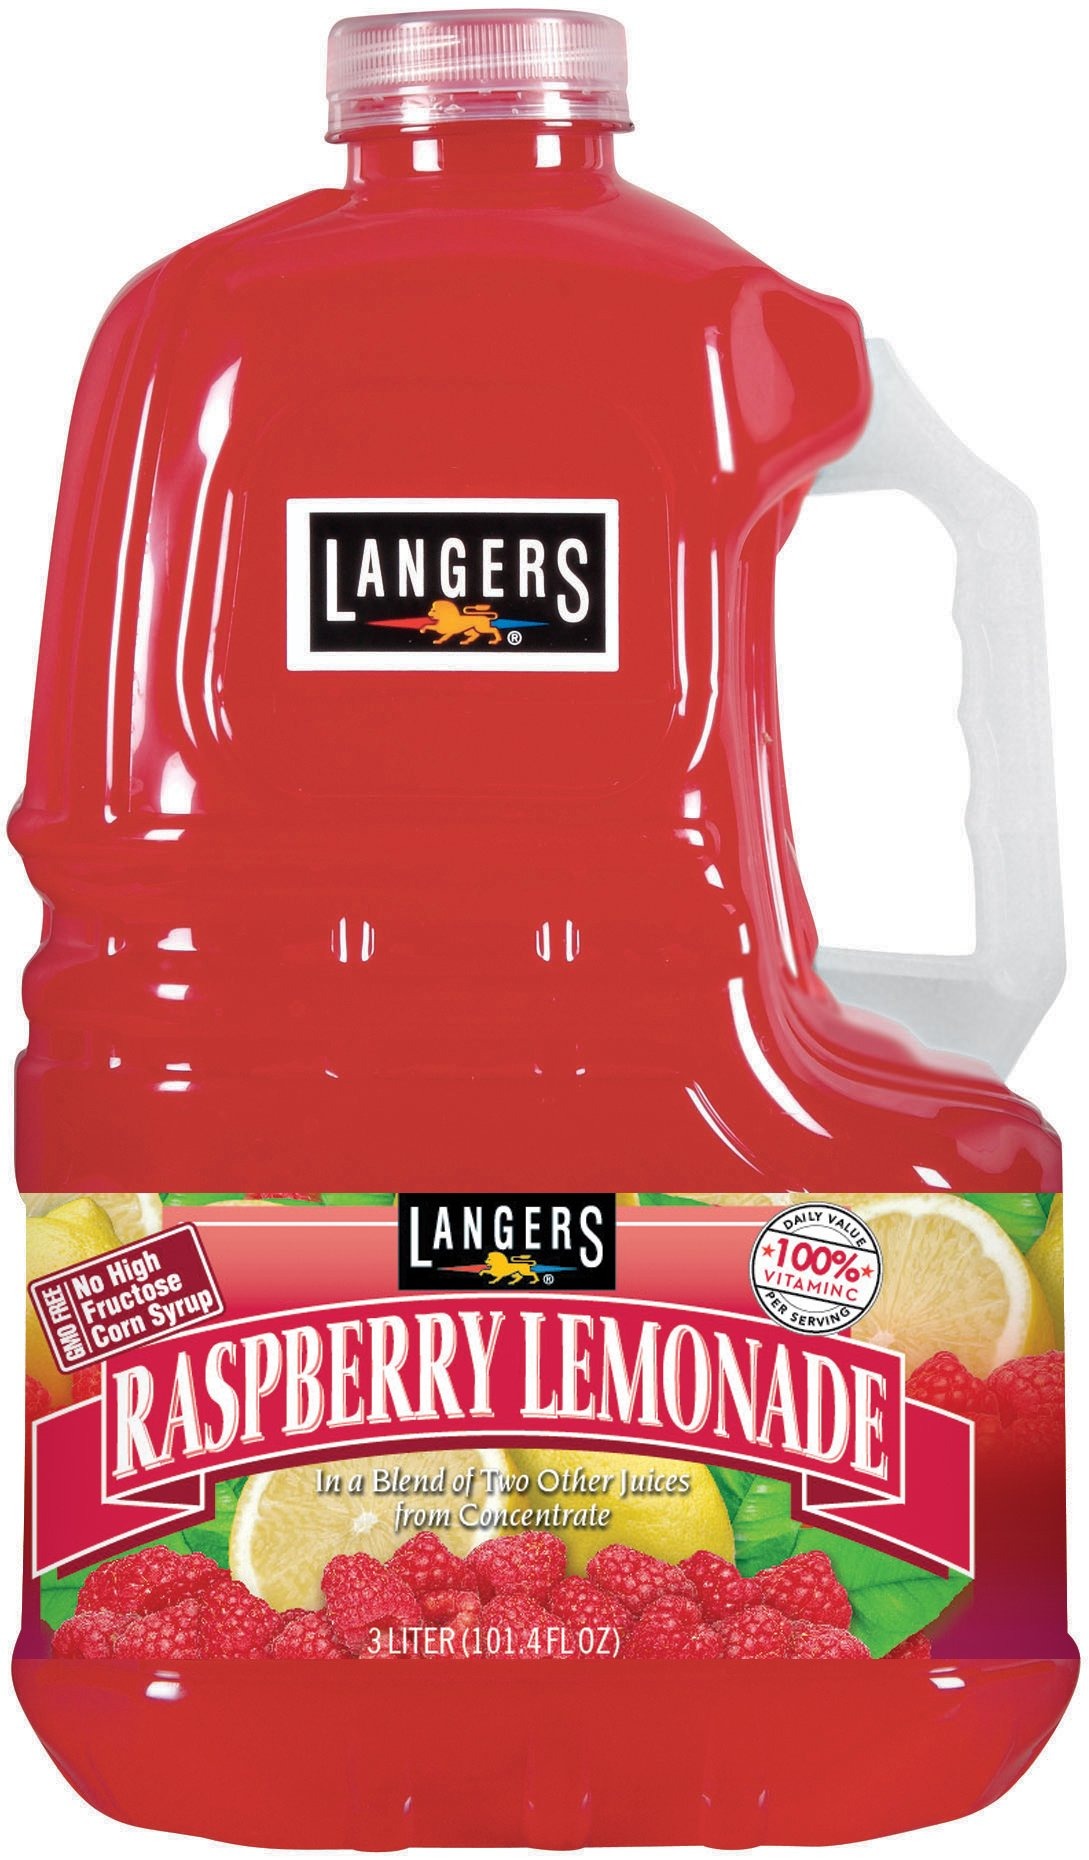
Item Name: Langers Juice, Raspberry Lemonade, 101.4 Ounce (Pack of 4)
Bullet Point: 100% nutritious and 100% delicious
Value: 405.6
Unit: ounce

Price: 3.52